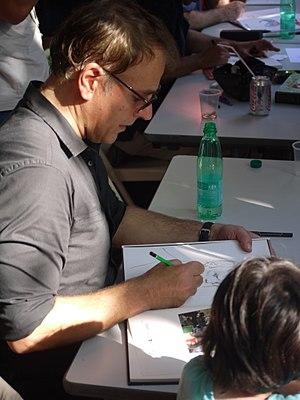
Photographie prise durant l'édition 2009 du Festival de Bande Dessinée de Sollies Ville en France.